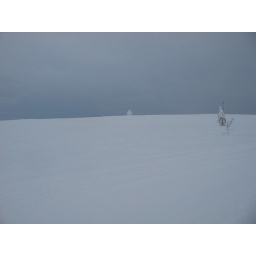
A hill in Finnish lapland. trees are very rare in this harsh climate